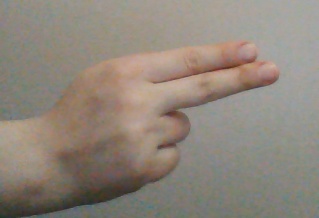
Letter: ain